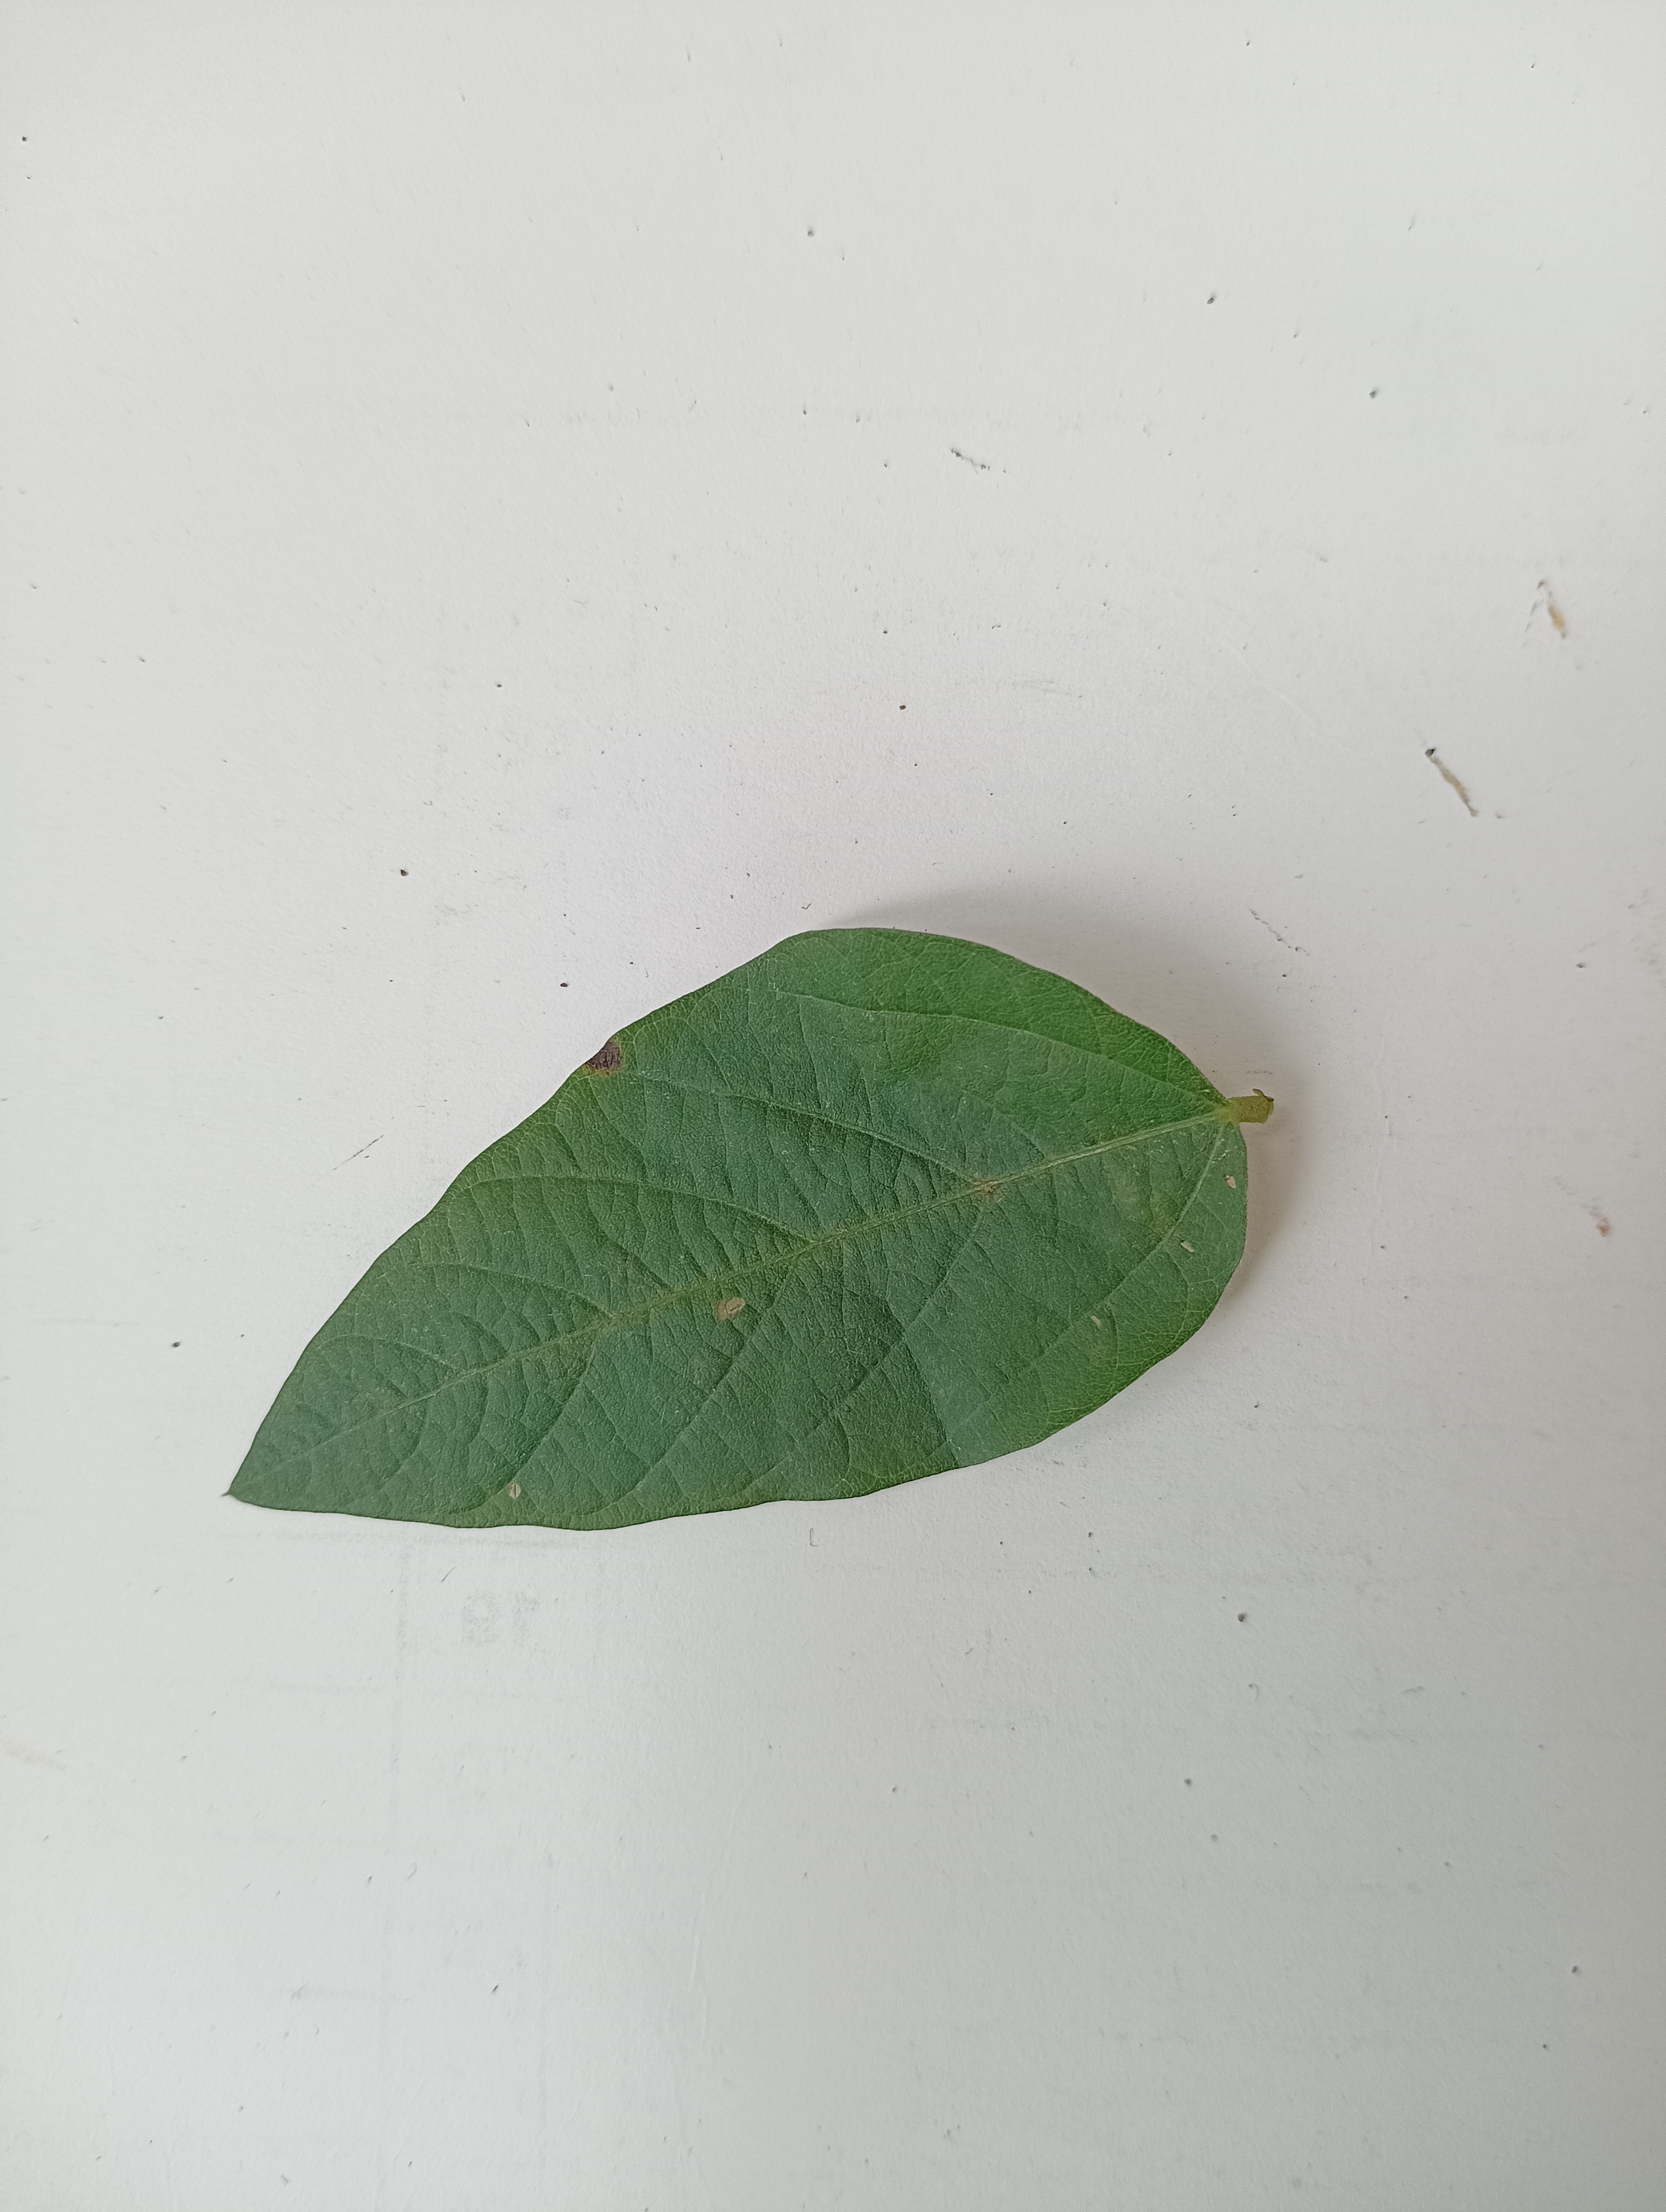
Label: Healthy